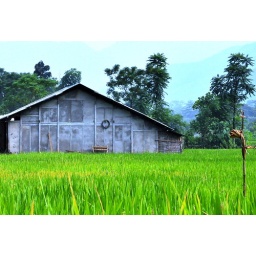
House in green field